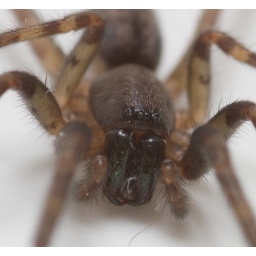
Found this little fella in the bathroom sink